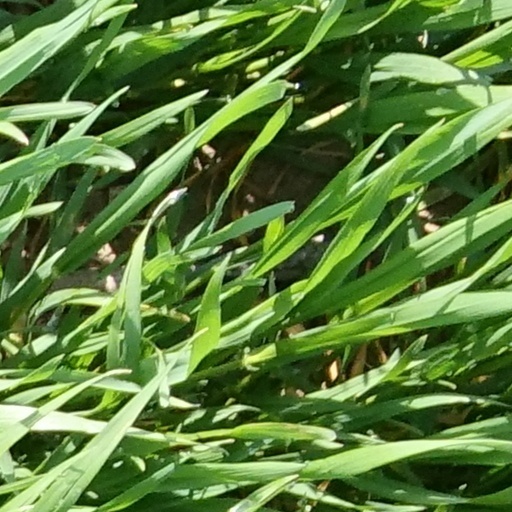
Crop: wheat